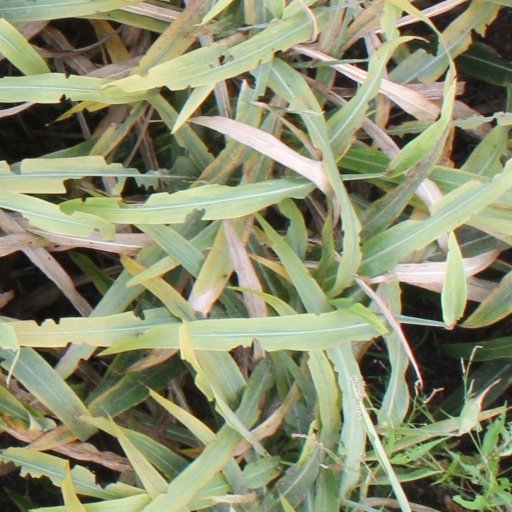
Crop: sorghum